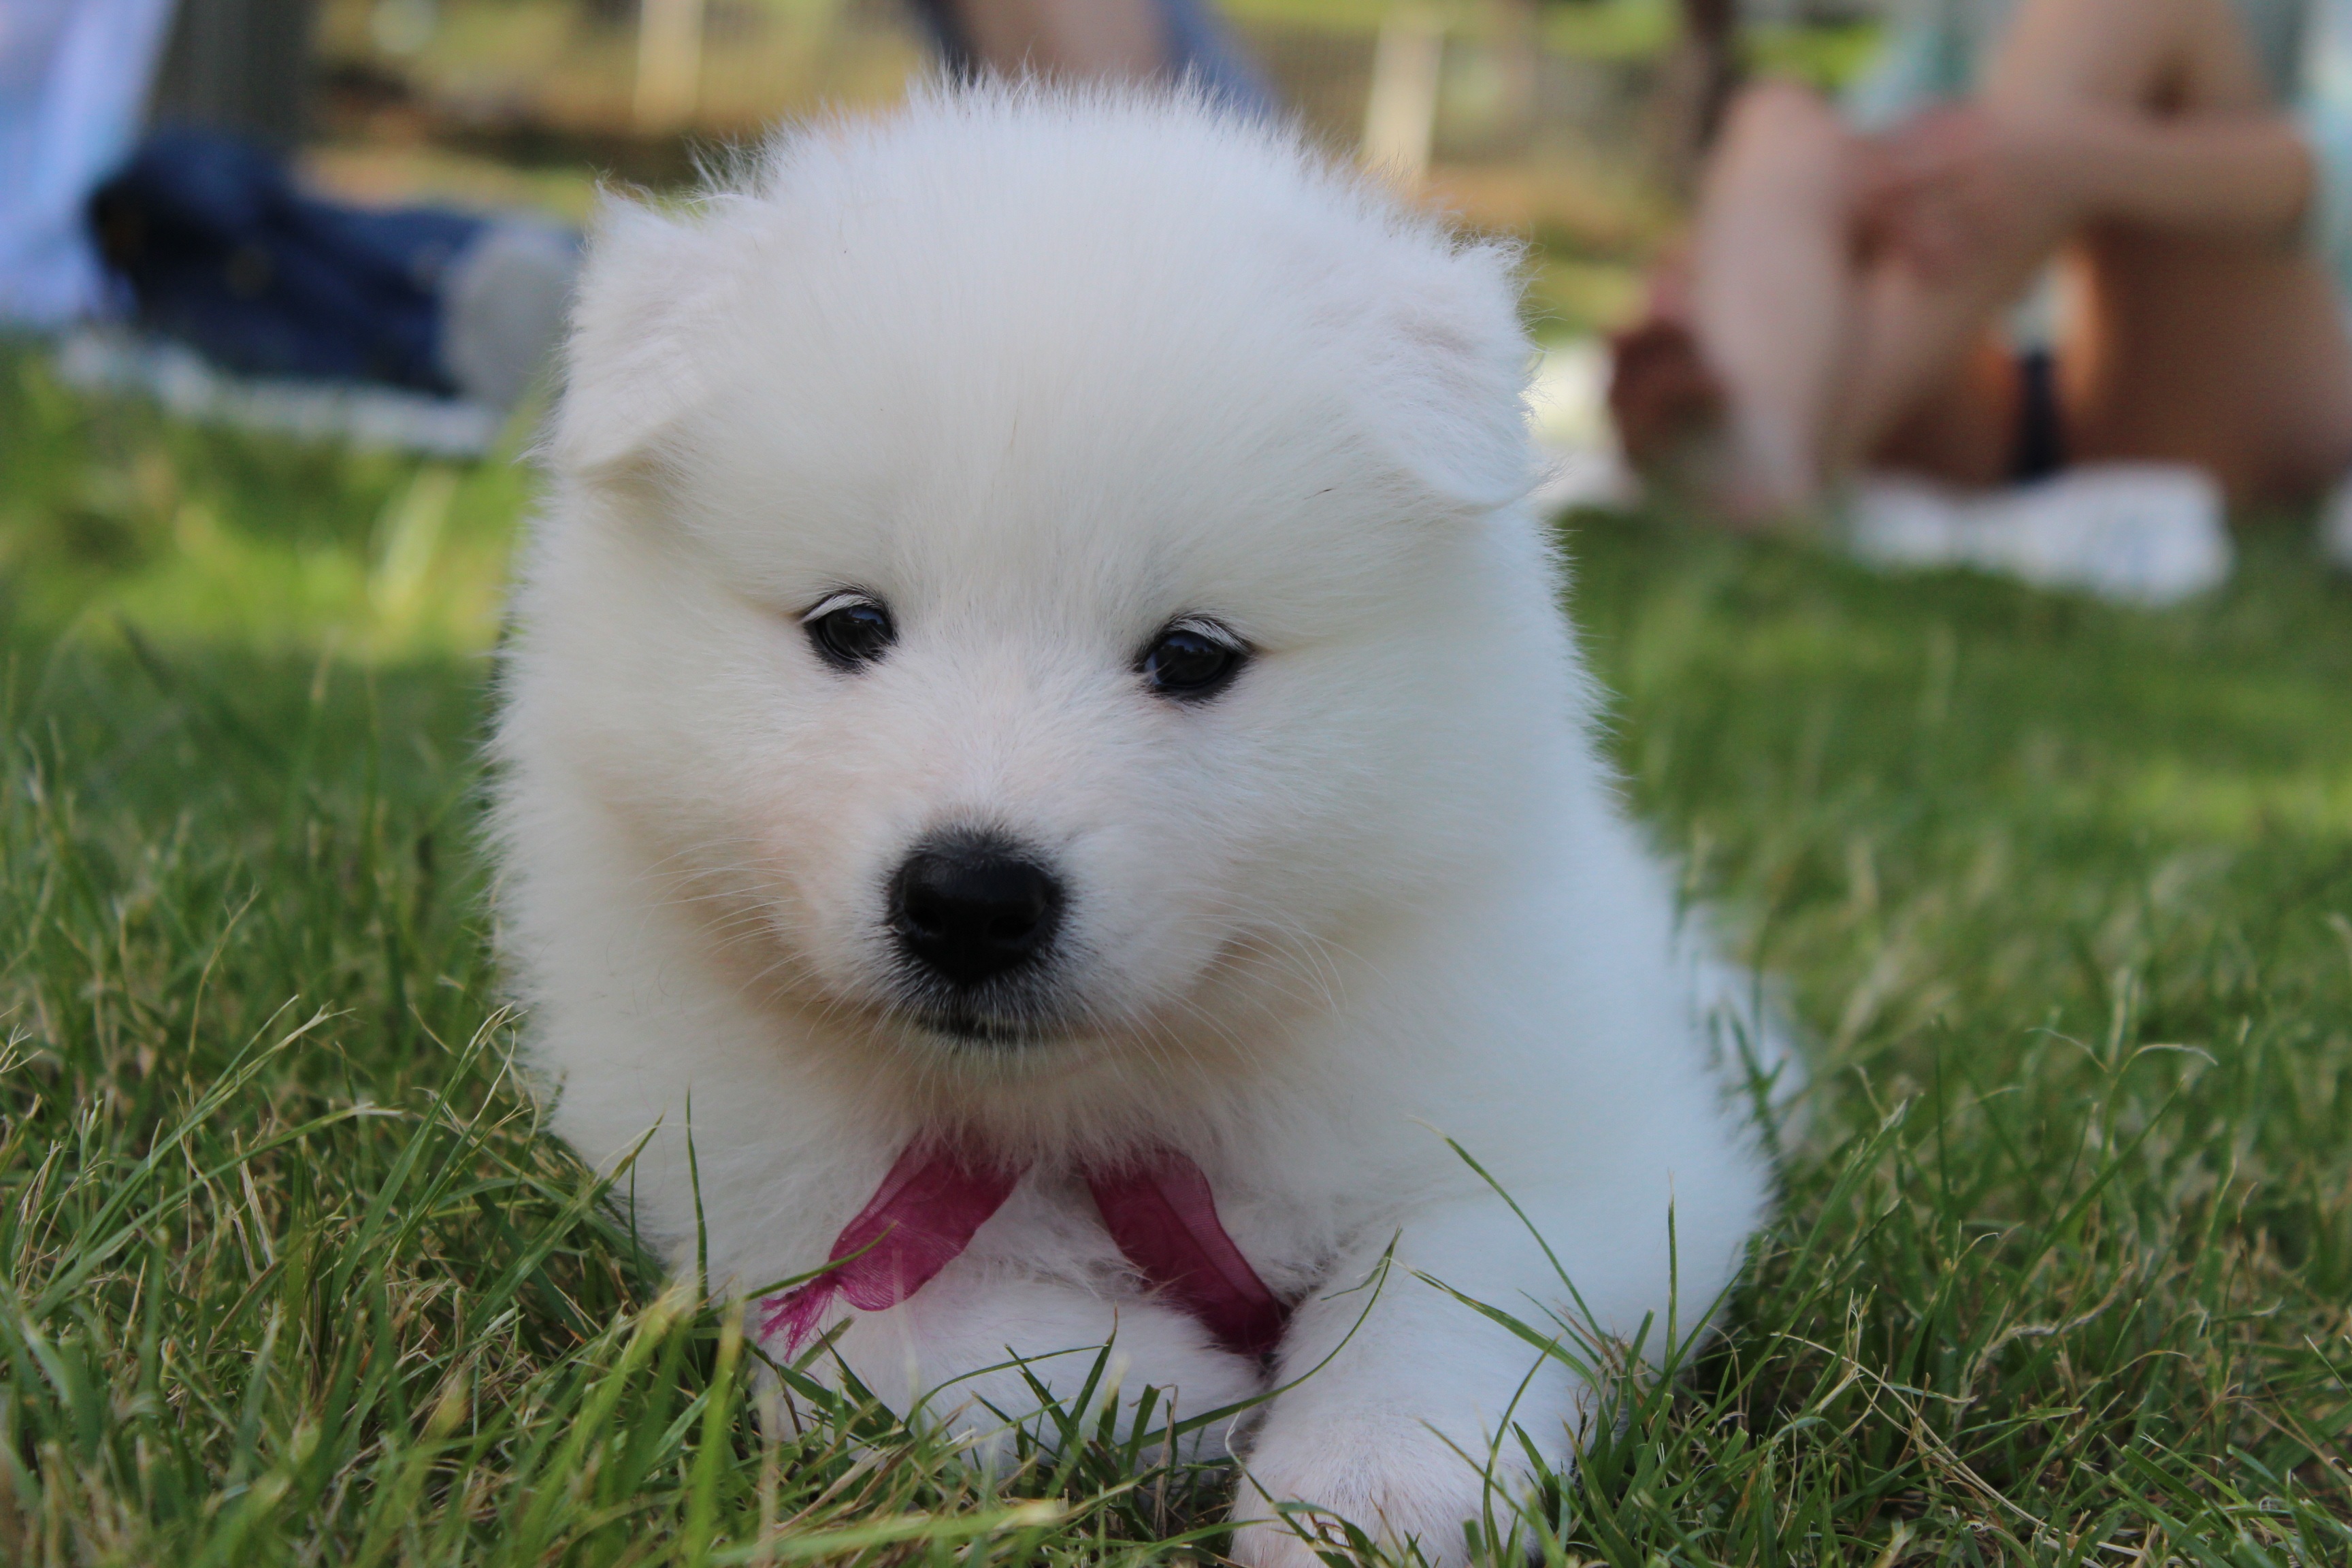
white, puppy, dog, mammal, teddy bear, ball, vertebrate, dog breed, samoyed, spitz, akita inu, dog like mammal, carnivoran, dog breed group, german spitz mittel, japanese spitz, american eskimo dog, german spitz, volpino italiano